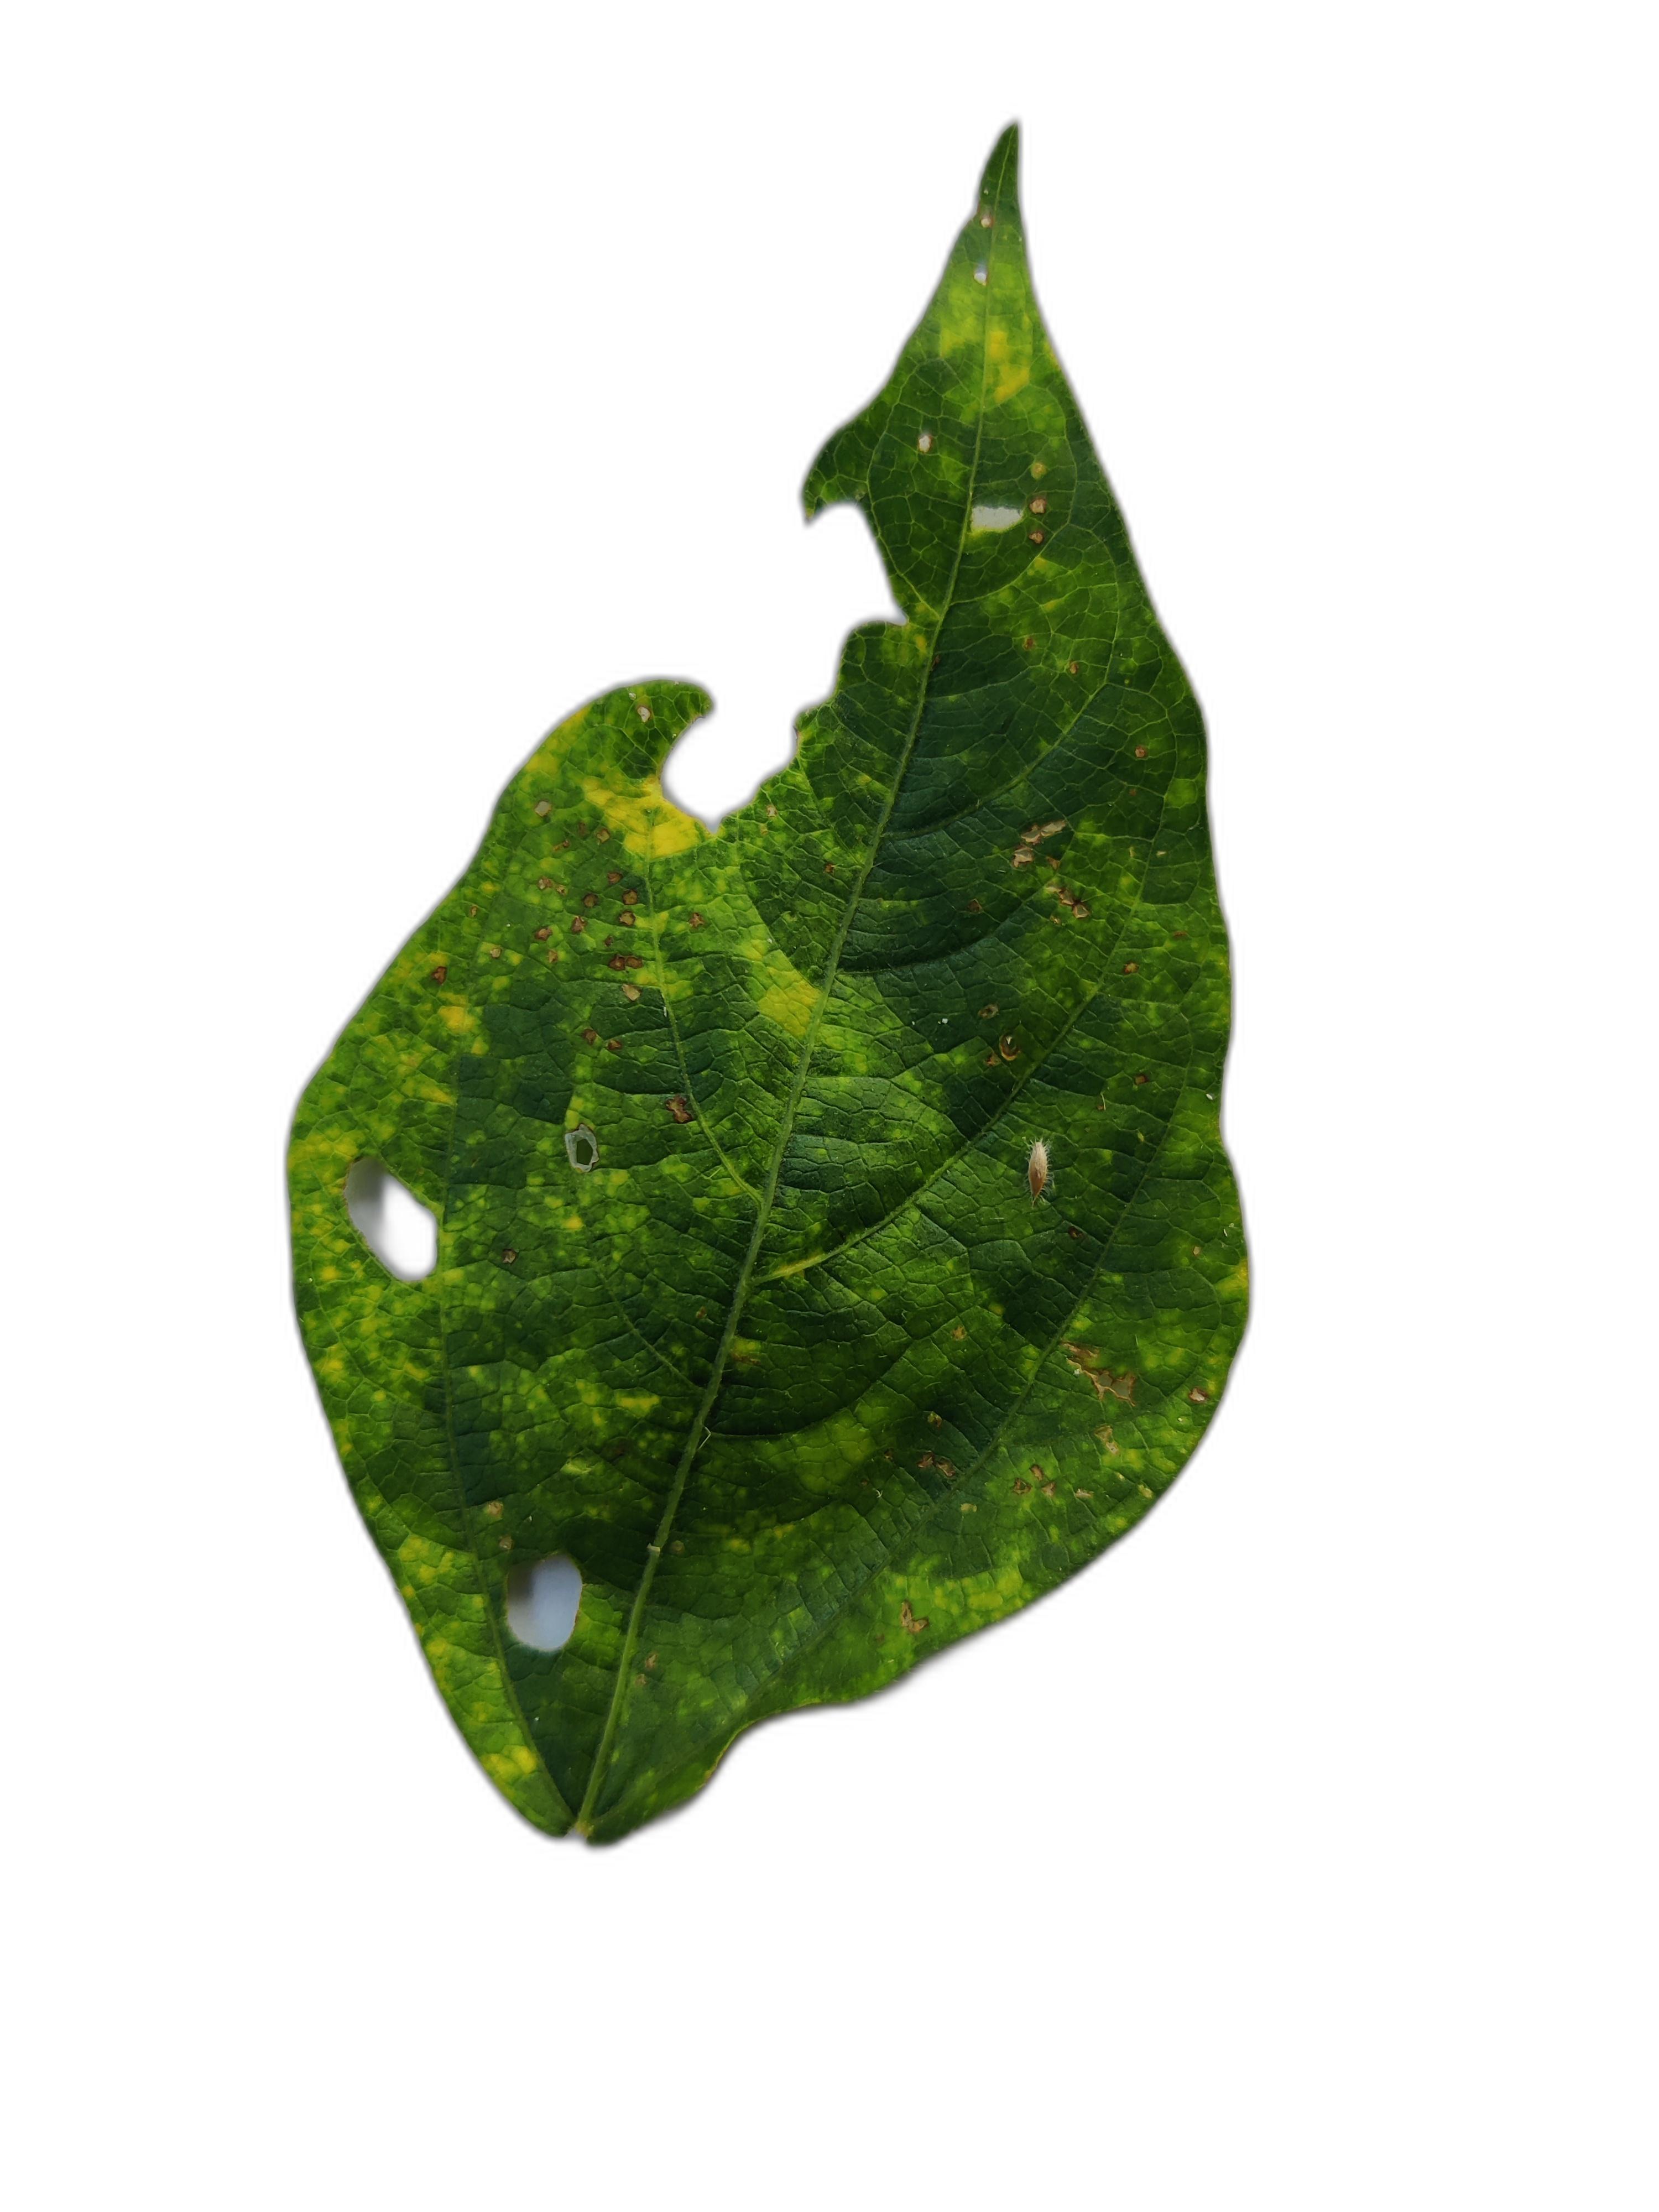
Label: Yellow Mosaic